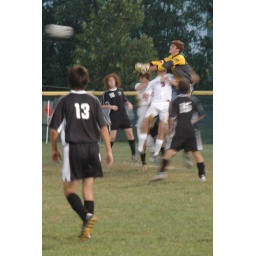
Gow knocking the cross clear over the top of Jared Lightner (#3 white)